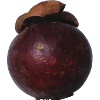
Label: Mangostan 1